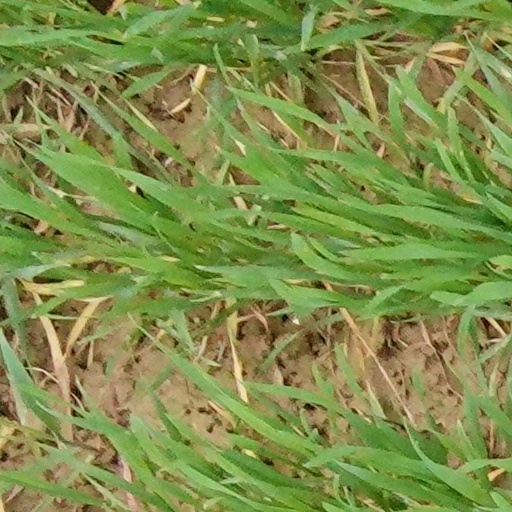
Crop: wheat